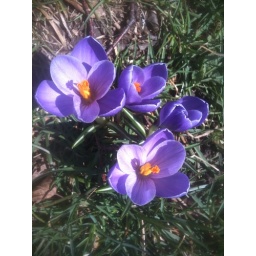
Crocus & Tulips in Pittsford - great day to see some flowers and green on my walk!